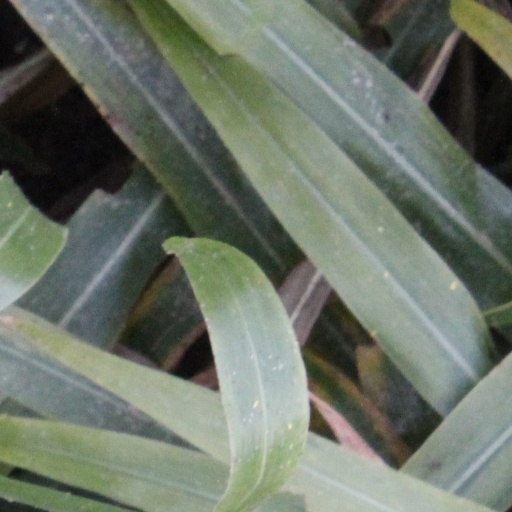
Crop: sorghum